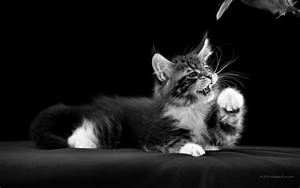
Label: cat